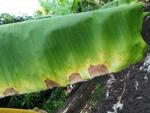
Label: xamthomonas